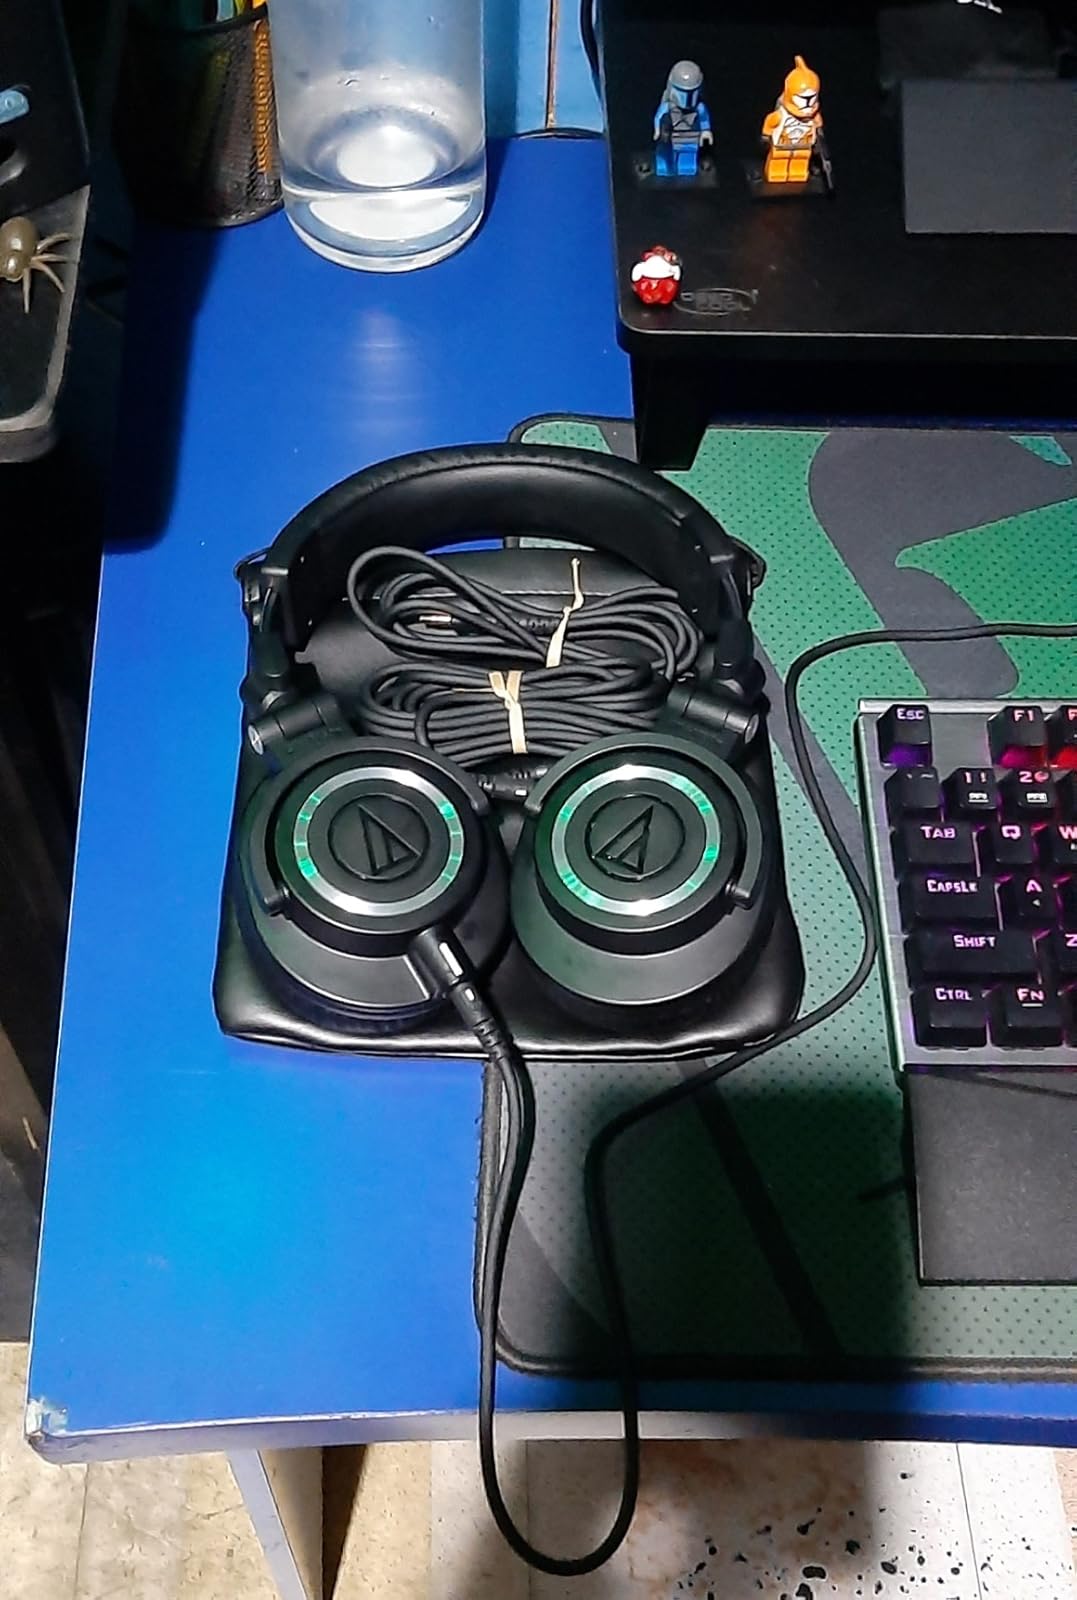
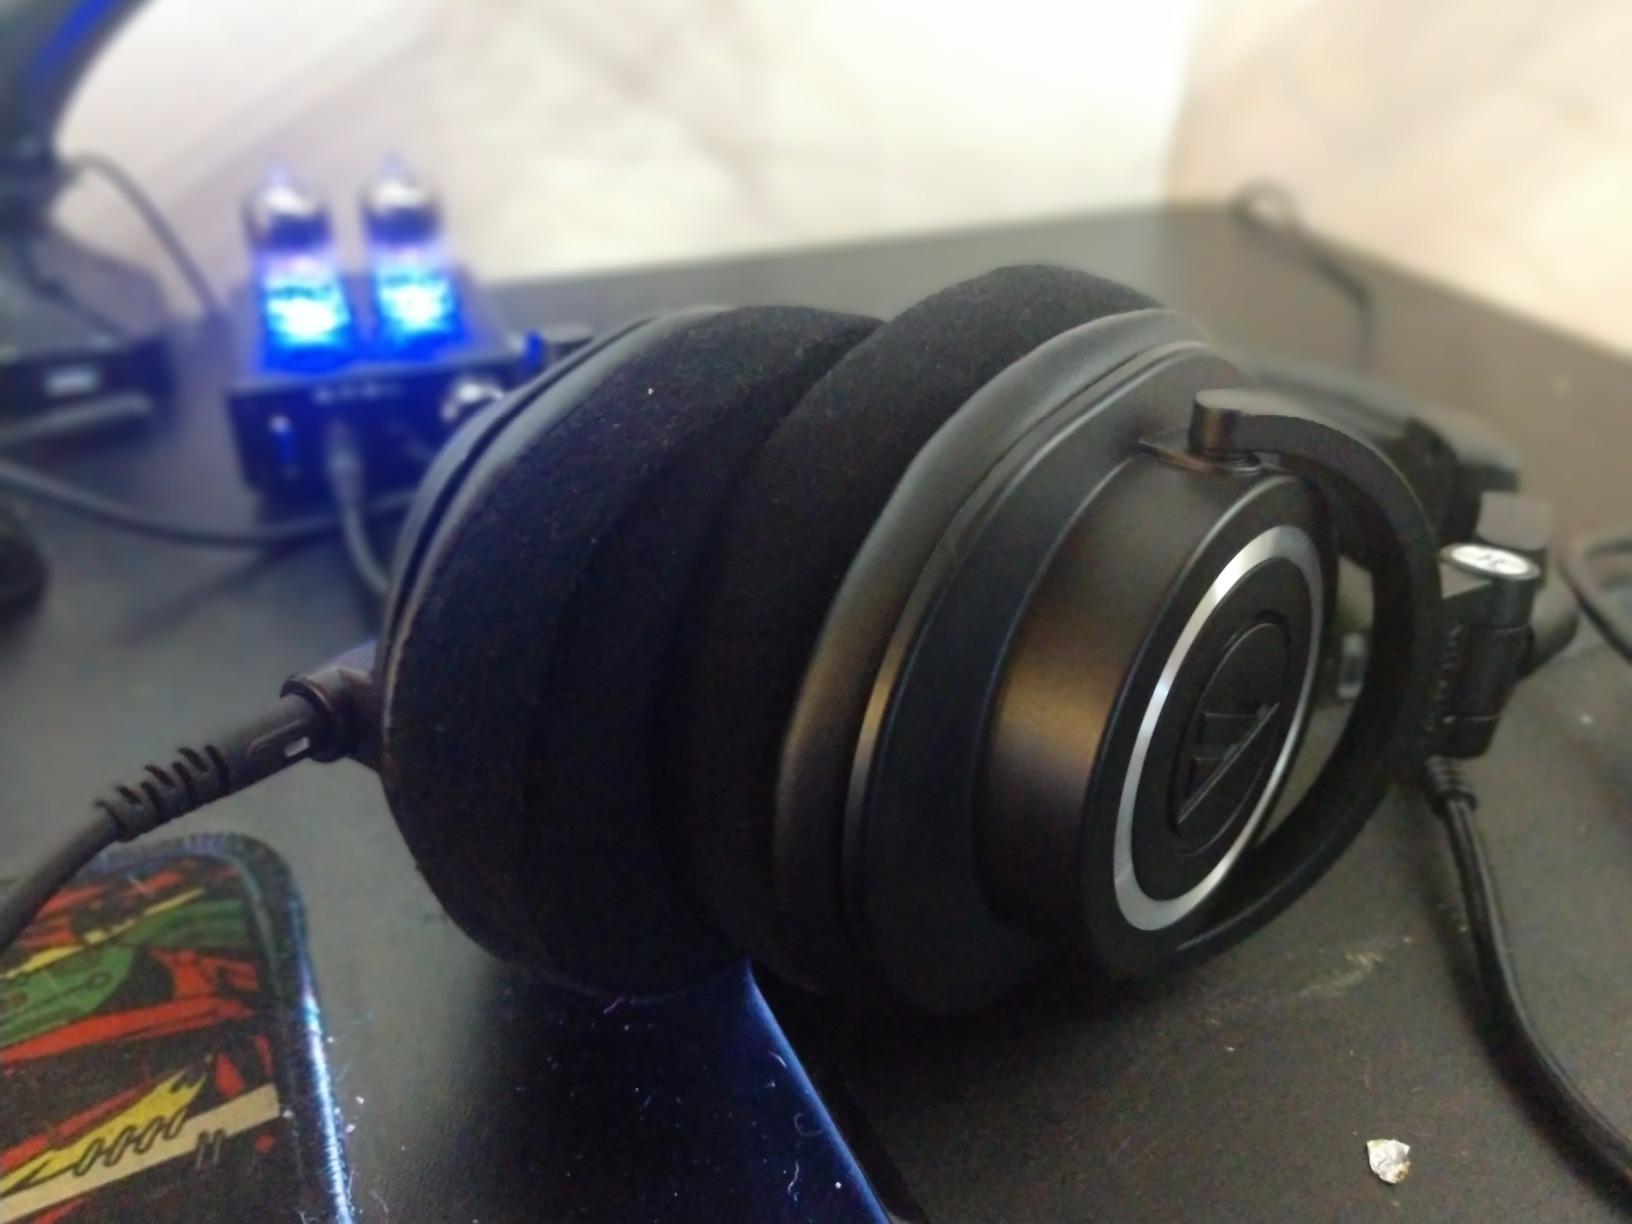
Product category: headphones
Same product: yes